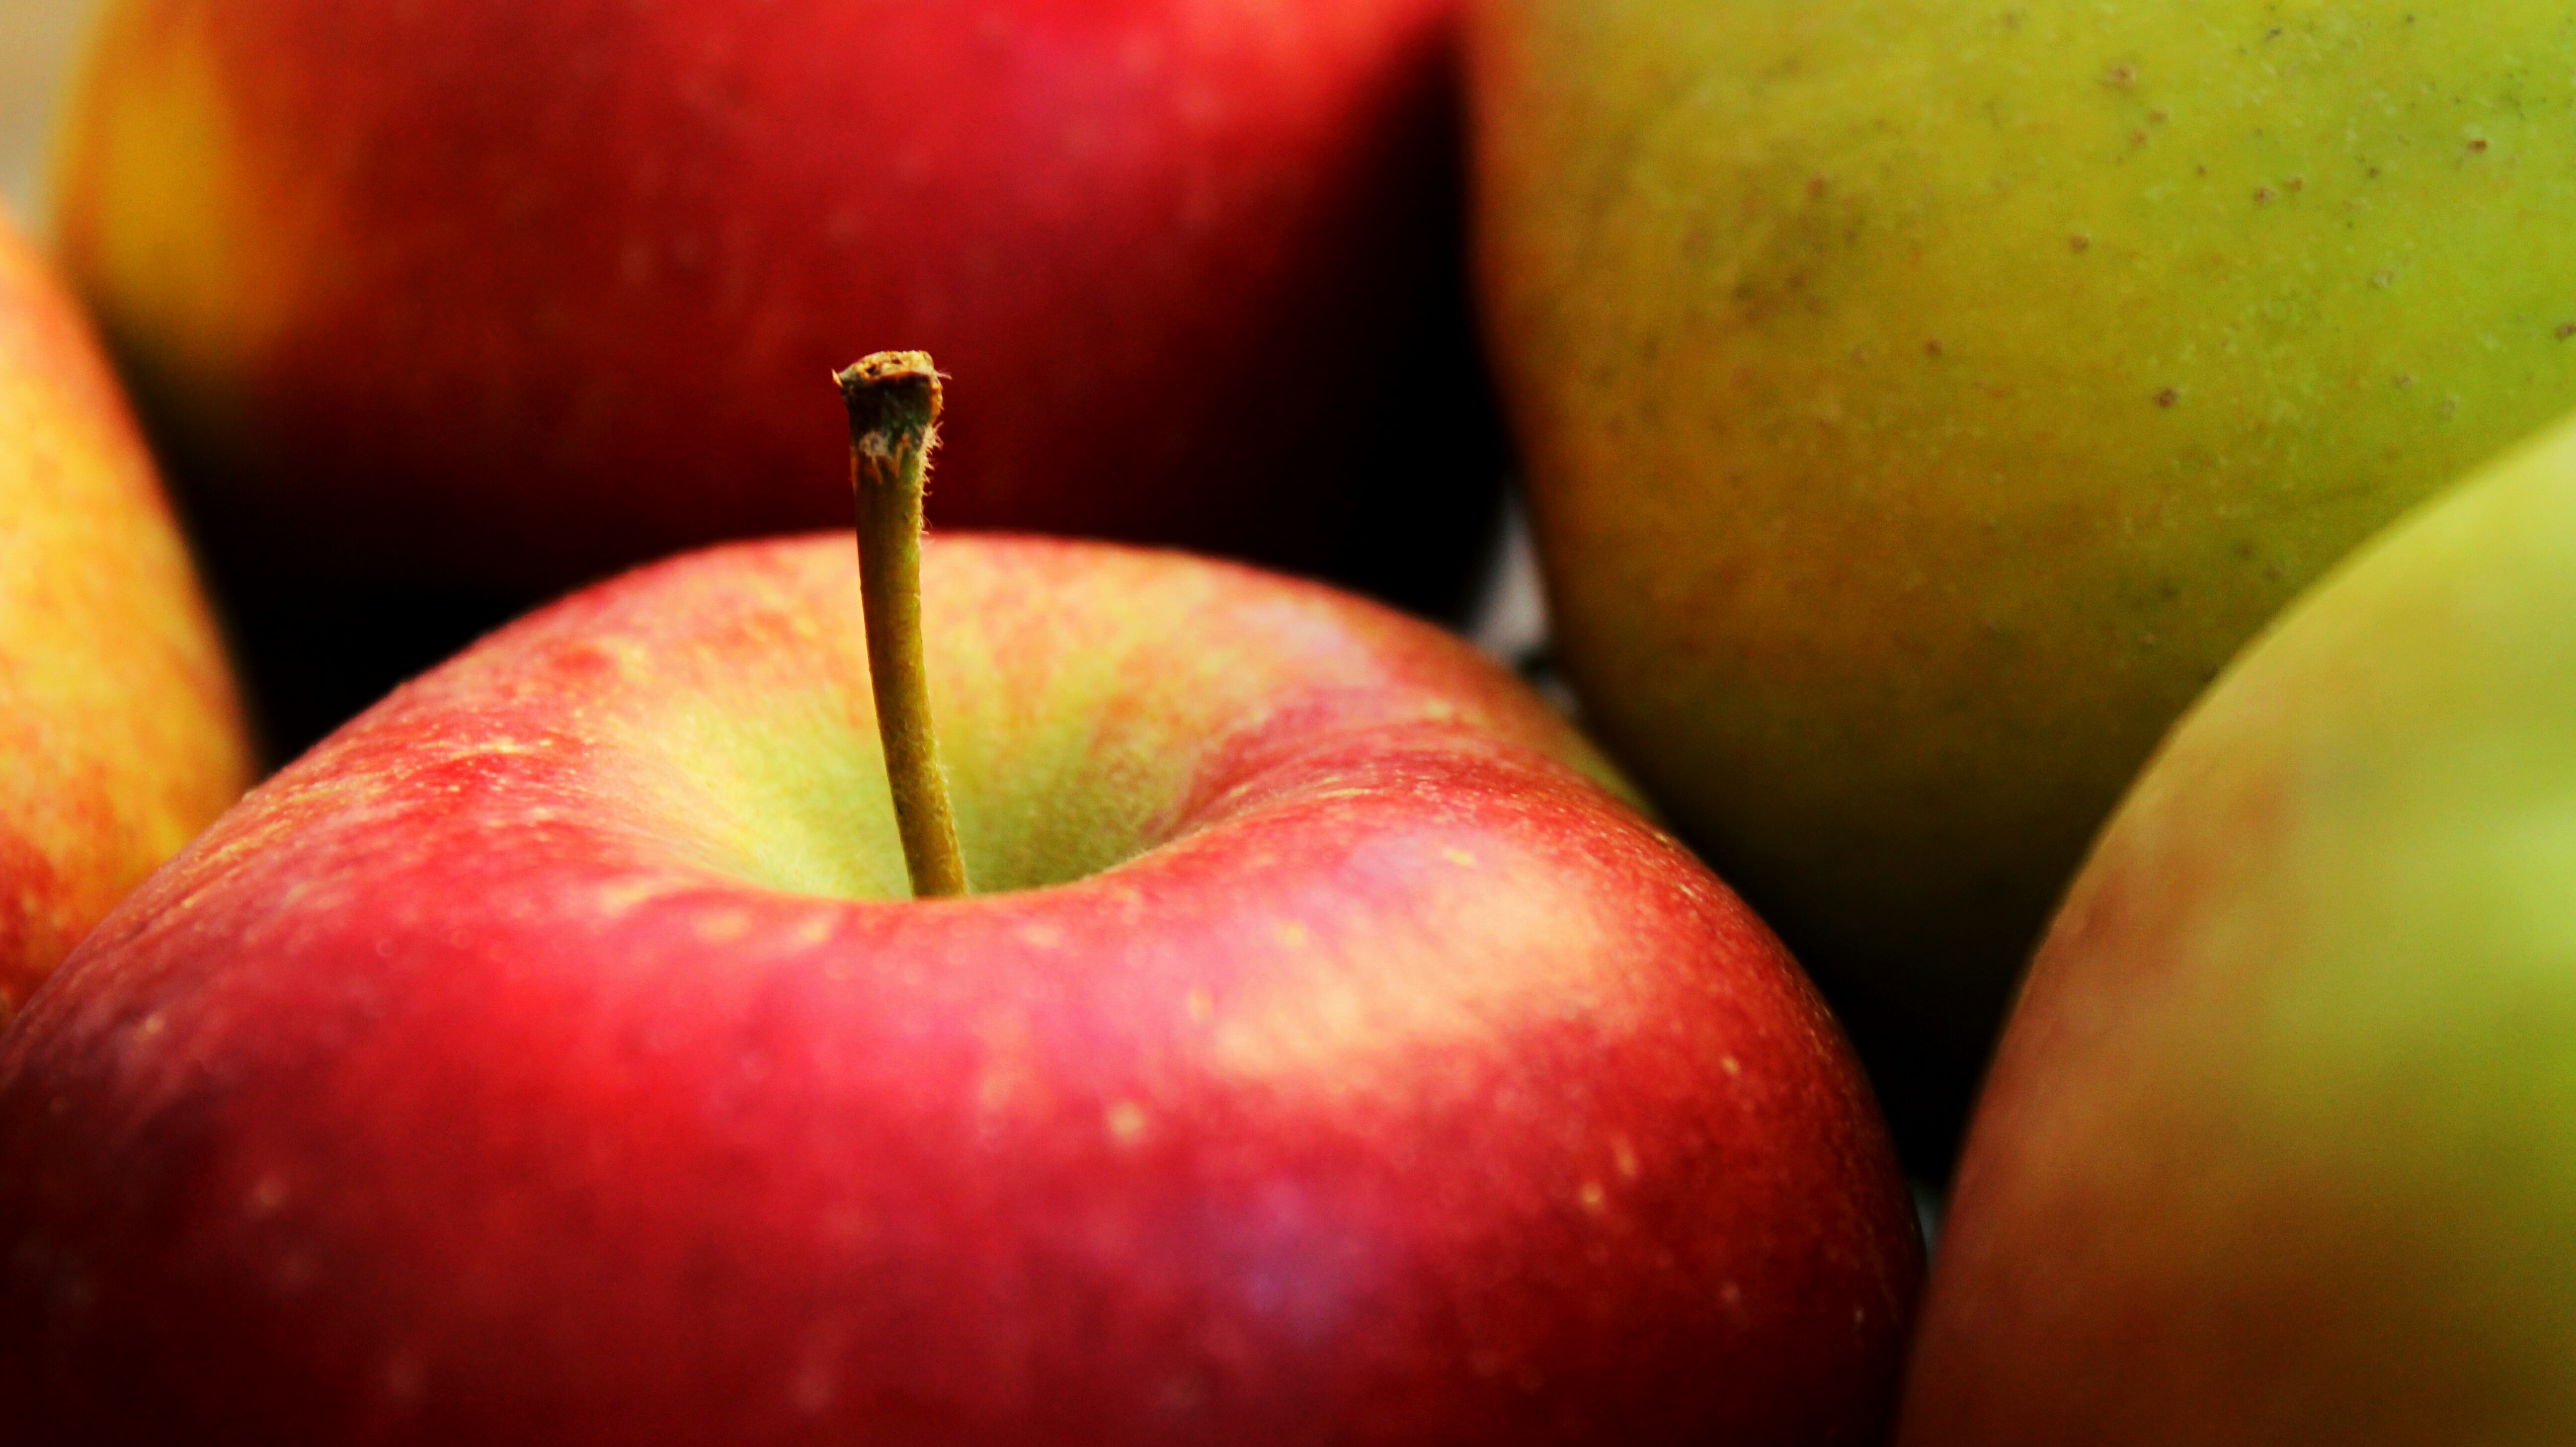
apple, nature, light, plant, fruit, live, food, red, cooking, produce, kitchen, shopping, garden, close, eat, cook, cultivation, close up, focus, supermarket, buy, frisch, bio, flowering plant, rose family, nectarine, fertilizer, land plant, rose order